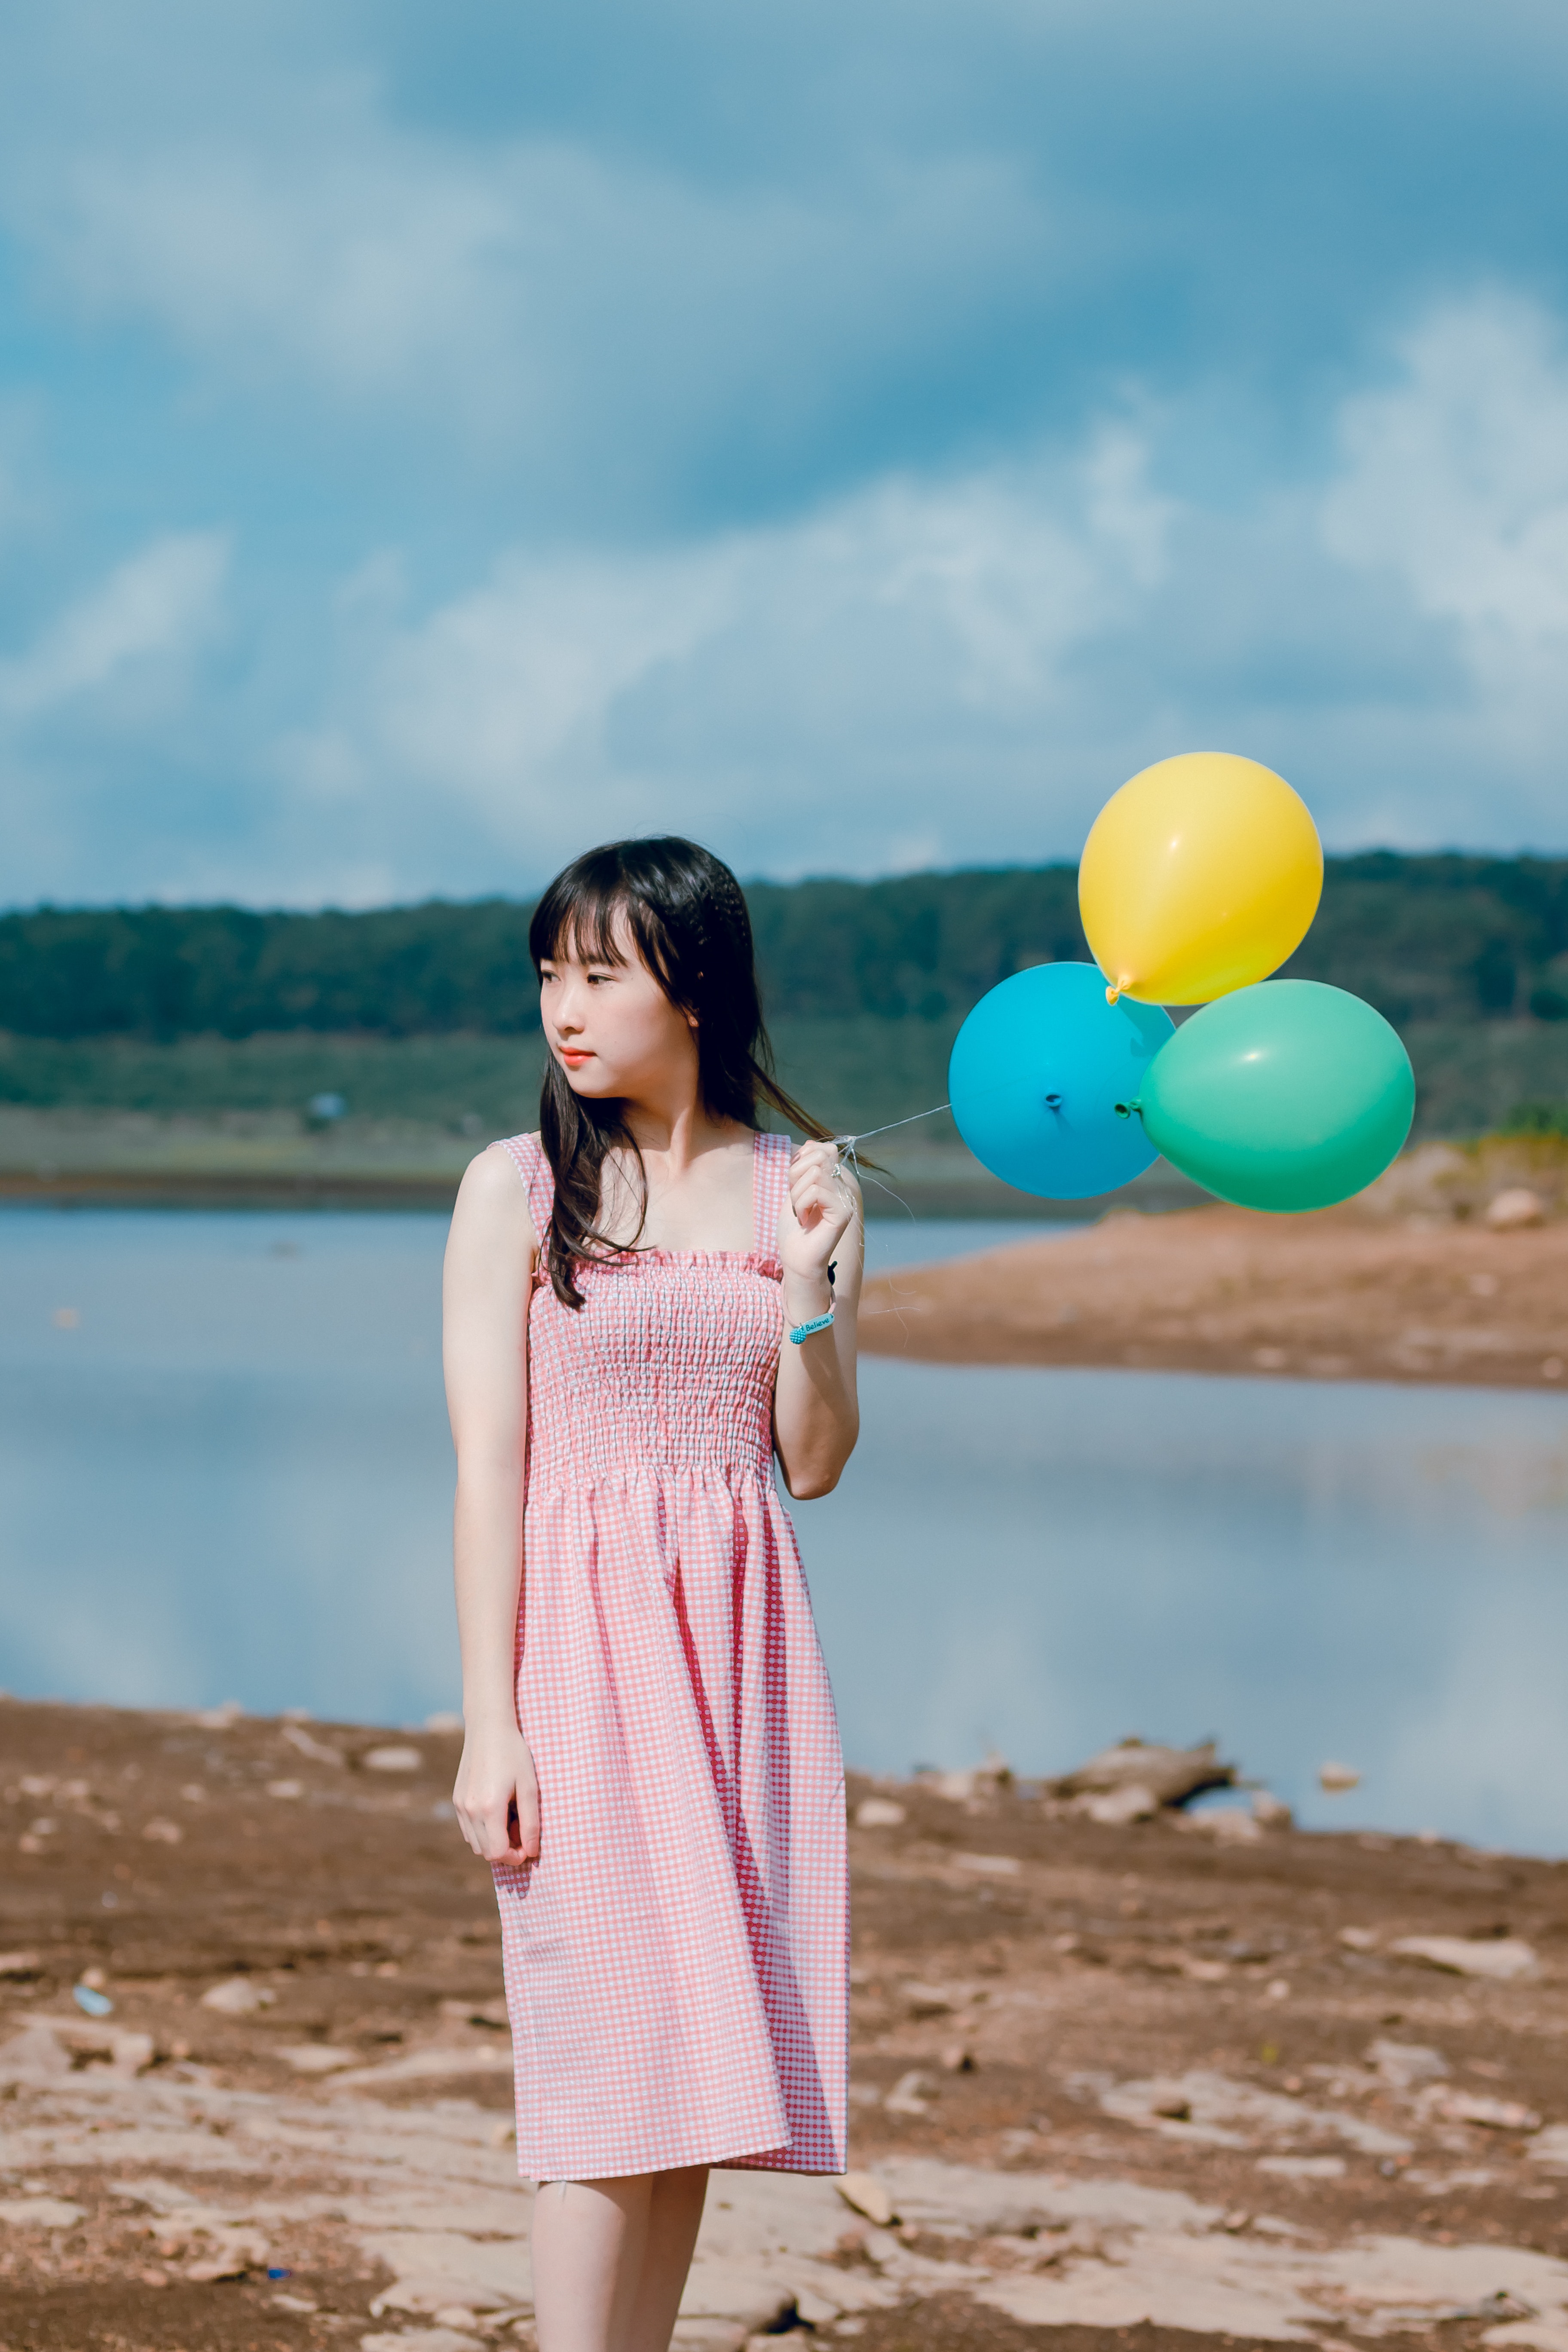
People in nature, photograph, balloon, beauty, pink, yellow, summer, sky, dress, vacation, happy, photography, fun, sea, party supply, beach, leisure, photo shoot, smile, flash photography